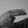
ASL letter: H